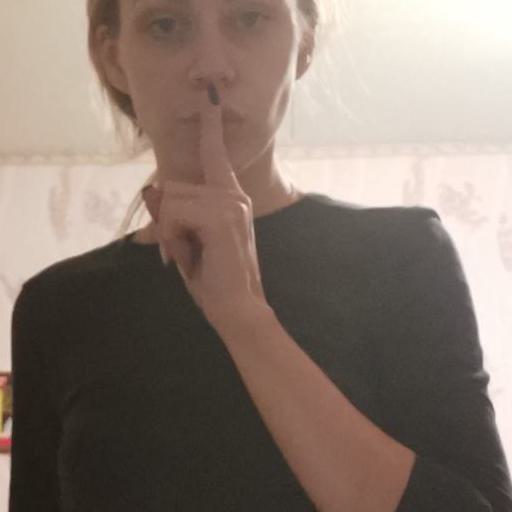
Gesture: mute